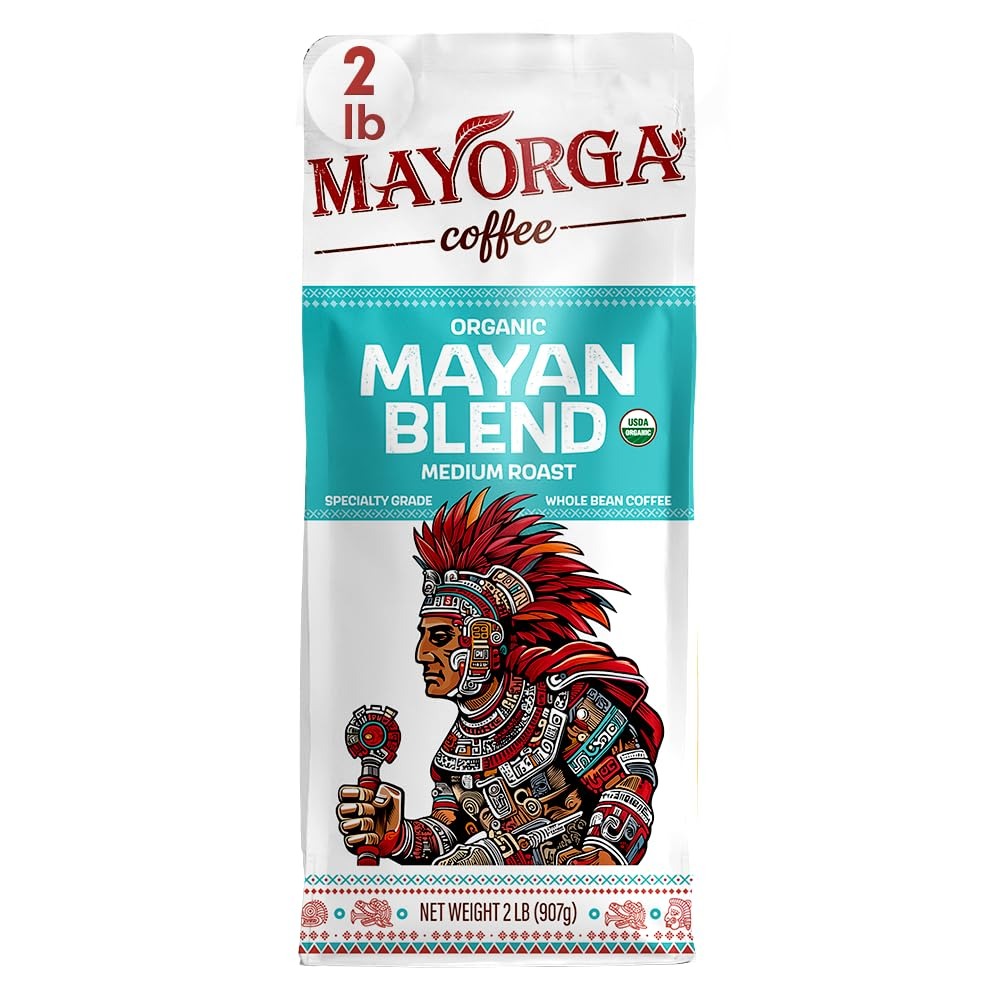
Item Name: Mayorga Organic Coffee 2lb Mayan Blend - Medium Roast Whole Bean Coffee Specialty Grade, 100% Arabica, Slow Roasted, Chocolate and Floral Flavor with Low Acidity - USDA Organic, Non-GMO, Kosher
Bullet Point 1: CRAFTED TO PERFECTION: Experience the rich, balanced taste of Mayorga’s Mayan Blend Organic Whole Bean Specialty Coffee—a signature medium roast coffee with low acidity crafted by our Roastmaster. Enjoy our coffee beans with hints of chocolate and floral notes and a silky smooth finish.
Bullet Point 2: MADE FROM 100% ORGANIC ARABICA COFFEE BEANS: Sourced directly from our small partner farmers in Mexico, Honduras, and Guatemala, our organic Arabica beans deliver premium quality and freshness—perfect for coffee lovers who prefer to grind their beans at home.
Bullet Point 3: SIGNATURE LATIN SLOW-ROASTING: Expertly roasted in small batches using our signature Latin slow-roasting technique, we bring out the distinct aroma of each coffee bean. Roasted and freshly packaged in our Rockville, U.S., facility this Specialty Organic whole bean coffee has become a firm customer favorite.
Bullet Point 4: CERTIFIED ORGANIC AND SUSTAINBLY SOURCED: USDA Organic, Non-GMO, and Kosher-certified speciality grade organic coffee. Mayorga’s commitment to sustainability and regenerative farming ensures a positive impact on both the environment and farming communities.
Bullet Point 5: ¡Hecho Con Orgullo Latino! Since 1997, Mayorga has been dedicated to partnering with Latin American farmers through direct trade. Every cup of Mayorga organic coffee supports sustainable farming and celebrates the heritage of our Latino roots.
Value: 32.0
Unit: Ounce

Price: 35.02